Hutto, Texas

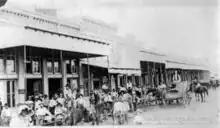
Downtown Hutto before cars

Hutto's mascot comes from a local legend related to the International-Great Northern Railroad. The legend traces its roots back to 1915, when a circus train stopped at Hutto to pick up passengers and let the animals out to feed. One of their hippos ran loose towards Cottonwood Creek, causing the train to be delayed and other trains to be stopped. The hippo was eventually herded back onto the train.